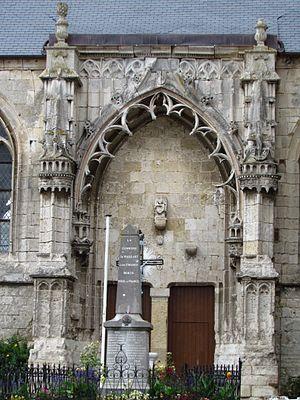
Église Saint-Denis de Paillart, (Classé, 1992) This building is indexed in the Base Mérimée, a database of architectural heritage maintained by the French Ministry of Culture,
Paillart est une commune française située dans le département de l'Oise en région Hauts-de-France.